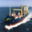
Label: ship